History of tobacco

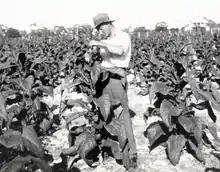
A tobacco plantation in Queensland, in 1933

Tobacco was introduced elsewhere in continental Europe more easily. Iberia exported "ropes" of dry leaves in baskets to the Netherlands and southern Germany; for a while tobacco was in Spanish called "canaster" after the word for basket ("canastro)", and influenced the German "Knaster". In Italy, Prospero Santacroce in 1561 and Nicolo Torbabuoni in 1570 introduced it to gardens after seeing the plant on diplomatic missions. Cardinal Crescenzio introduced smoking to the country in about 1610 after learning about it in England. The Roman Catholic Church did not condemn tobacco as James I did, but Pope Urban VIII threatened excommunication for anyone caught smoking in a church.